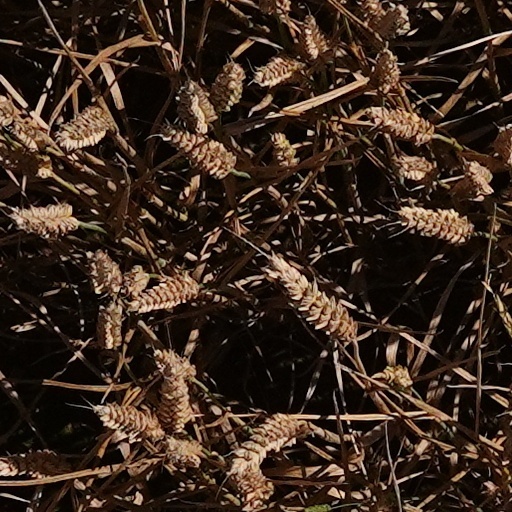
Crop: wheat